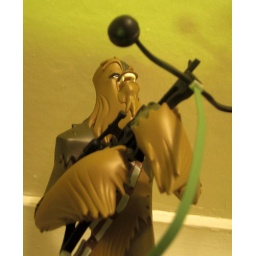
Gentle Giant's Chewbacca animated maquette, on a shelf over my bedroom window.